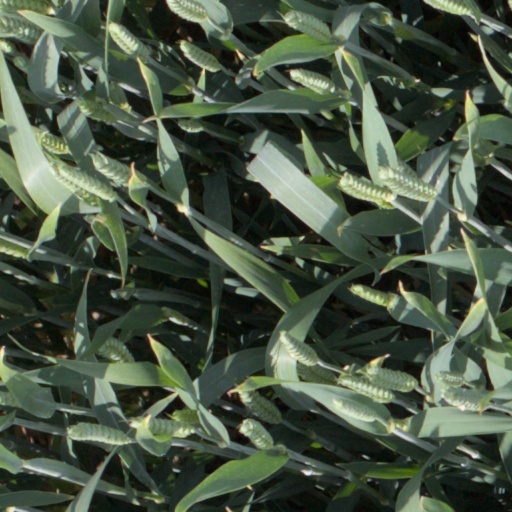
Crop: wheat